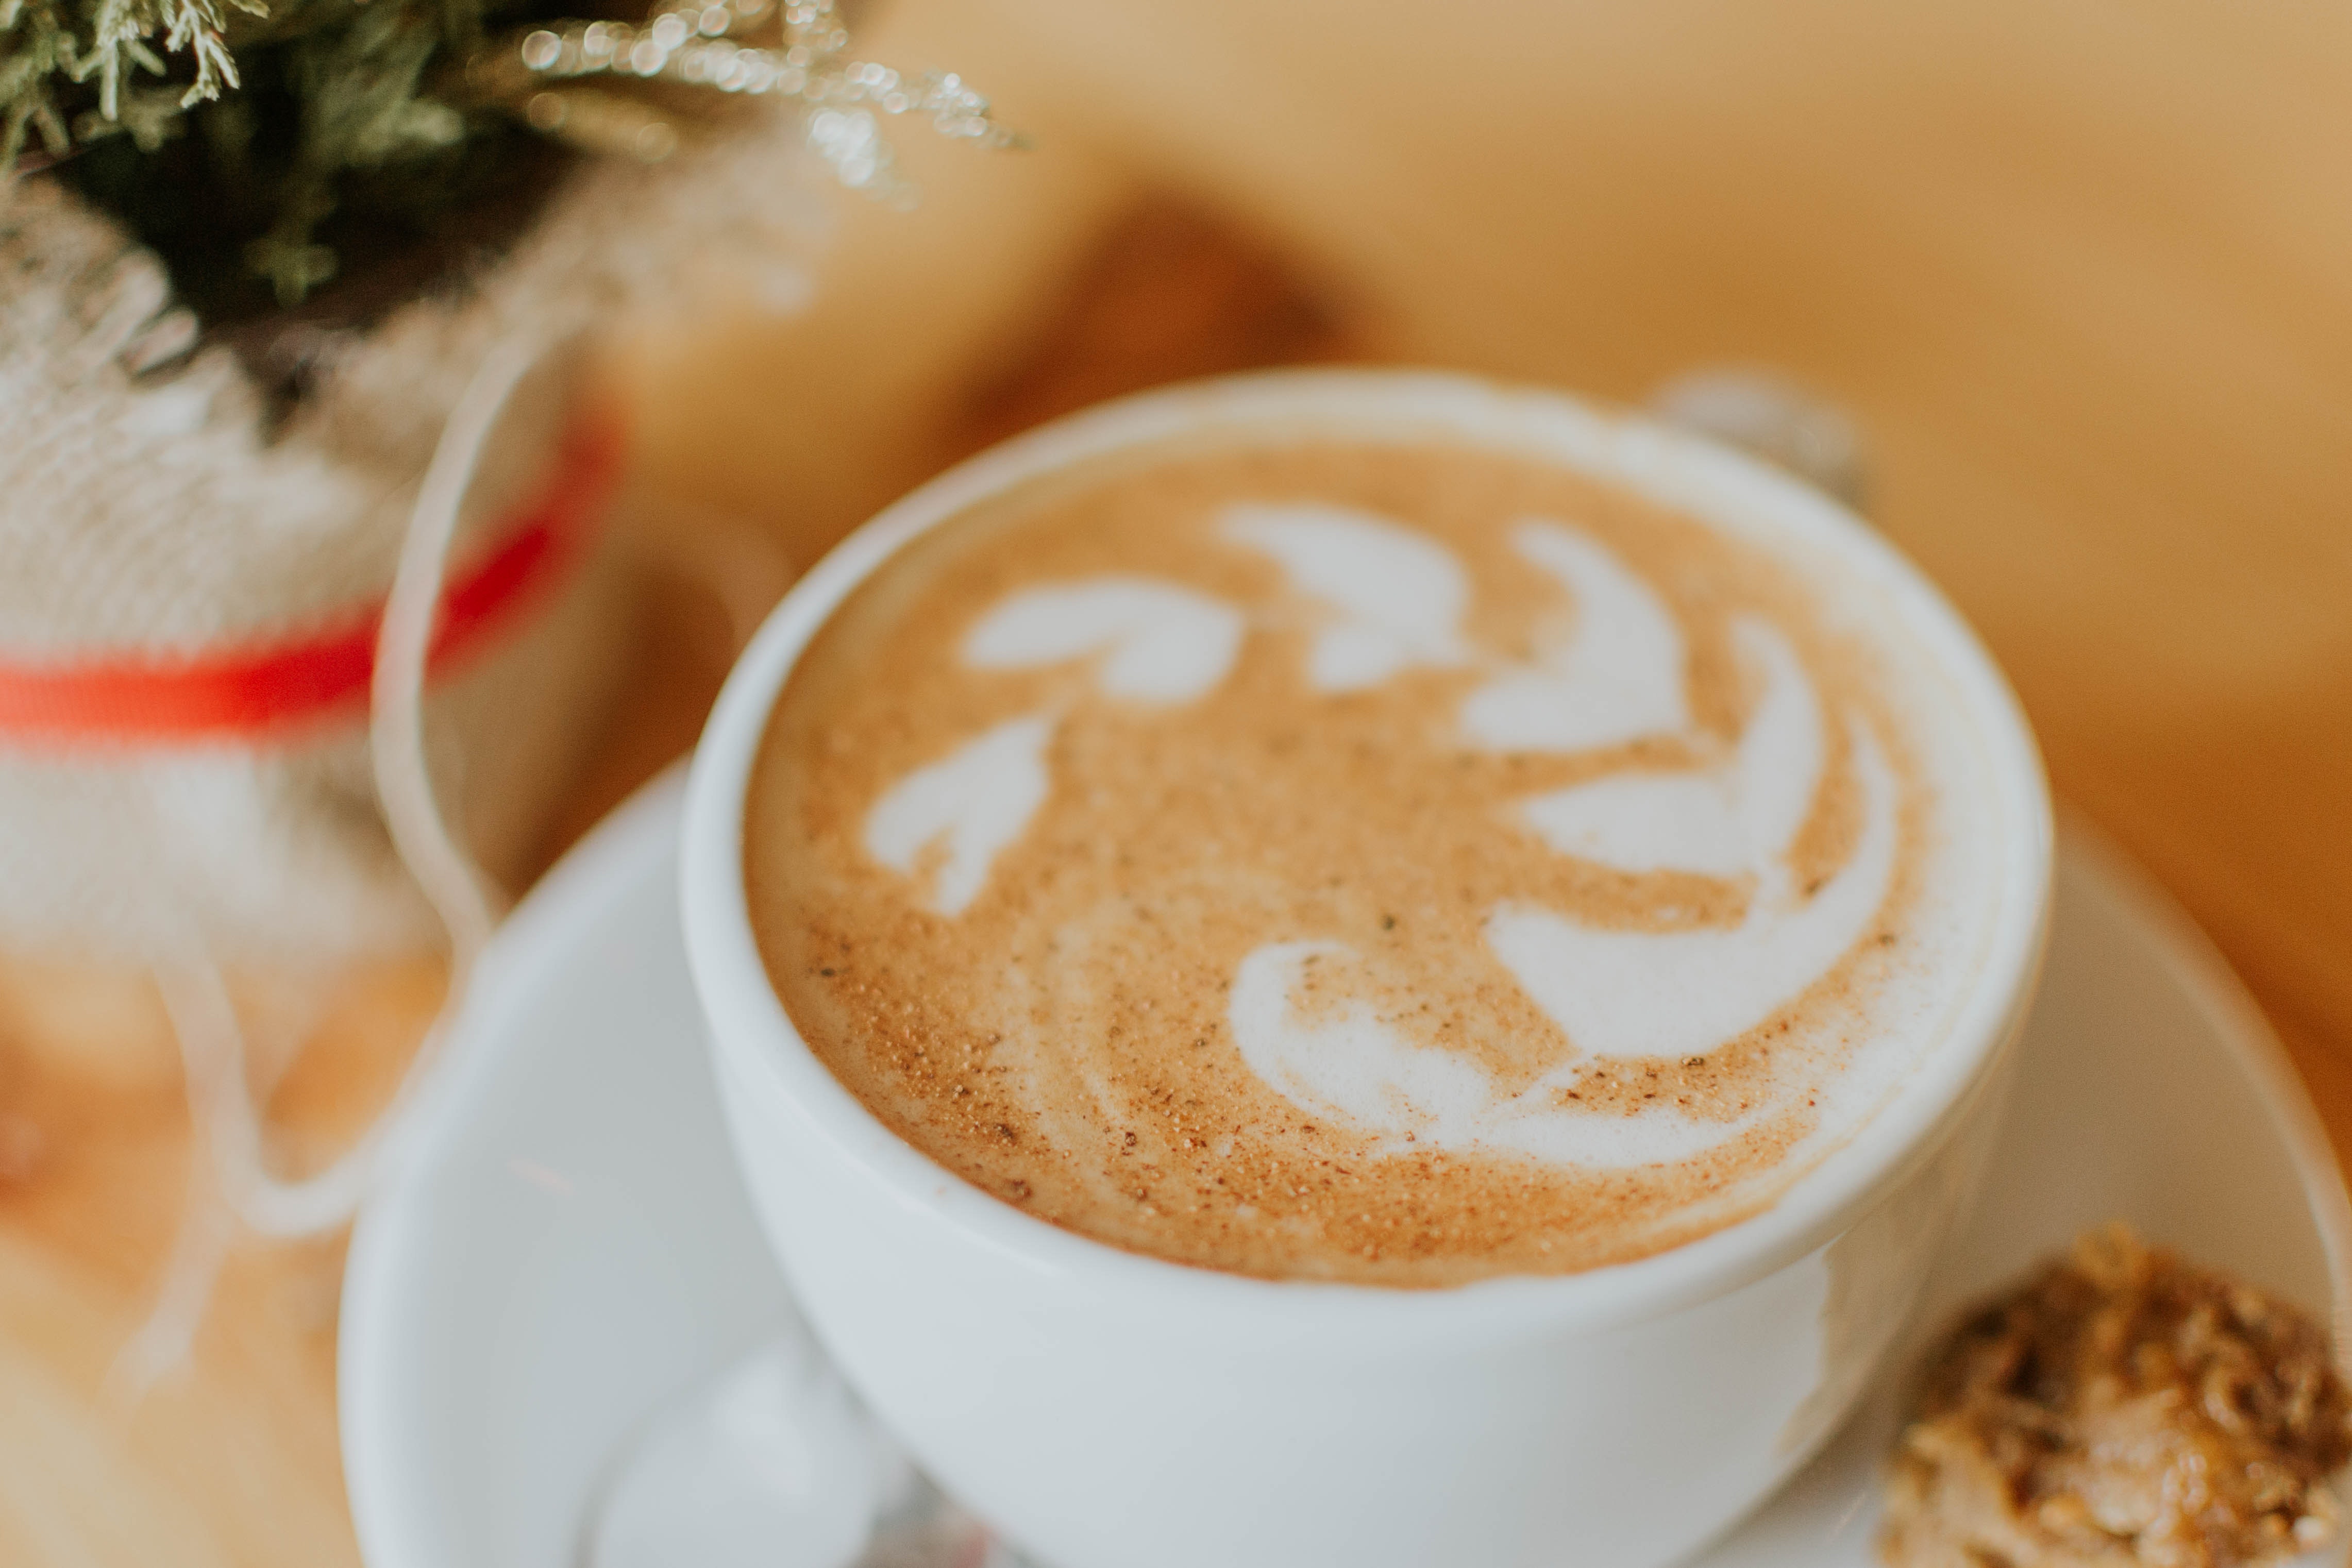
latte, caff macchiato, cappuccino, flat white, cafe au lait, white coffee, coffee, food, cup, drink, wiener melange, coffee milk, non alcoholic beverage, hot chocolate, cortado, coffee cup, mocaccino, cafe, espresso, sweetness, cuisine, ingredient, dish, caffeine, ipoh white coffee, babycino, marocchino, cuban espresso, drinkware, dessert, cream, tableware